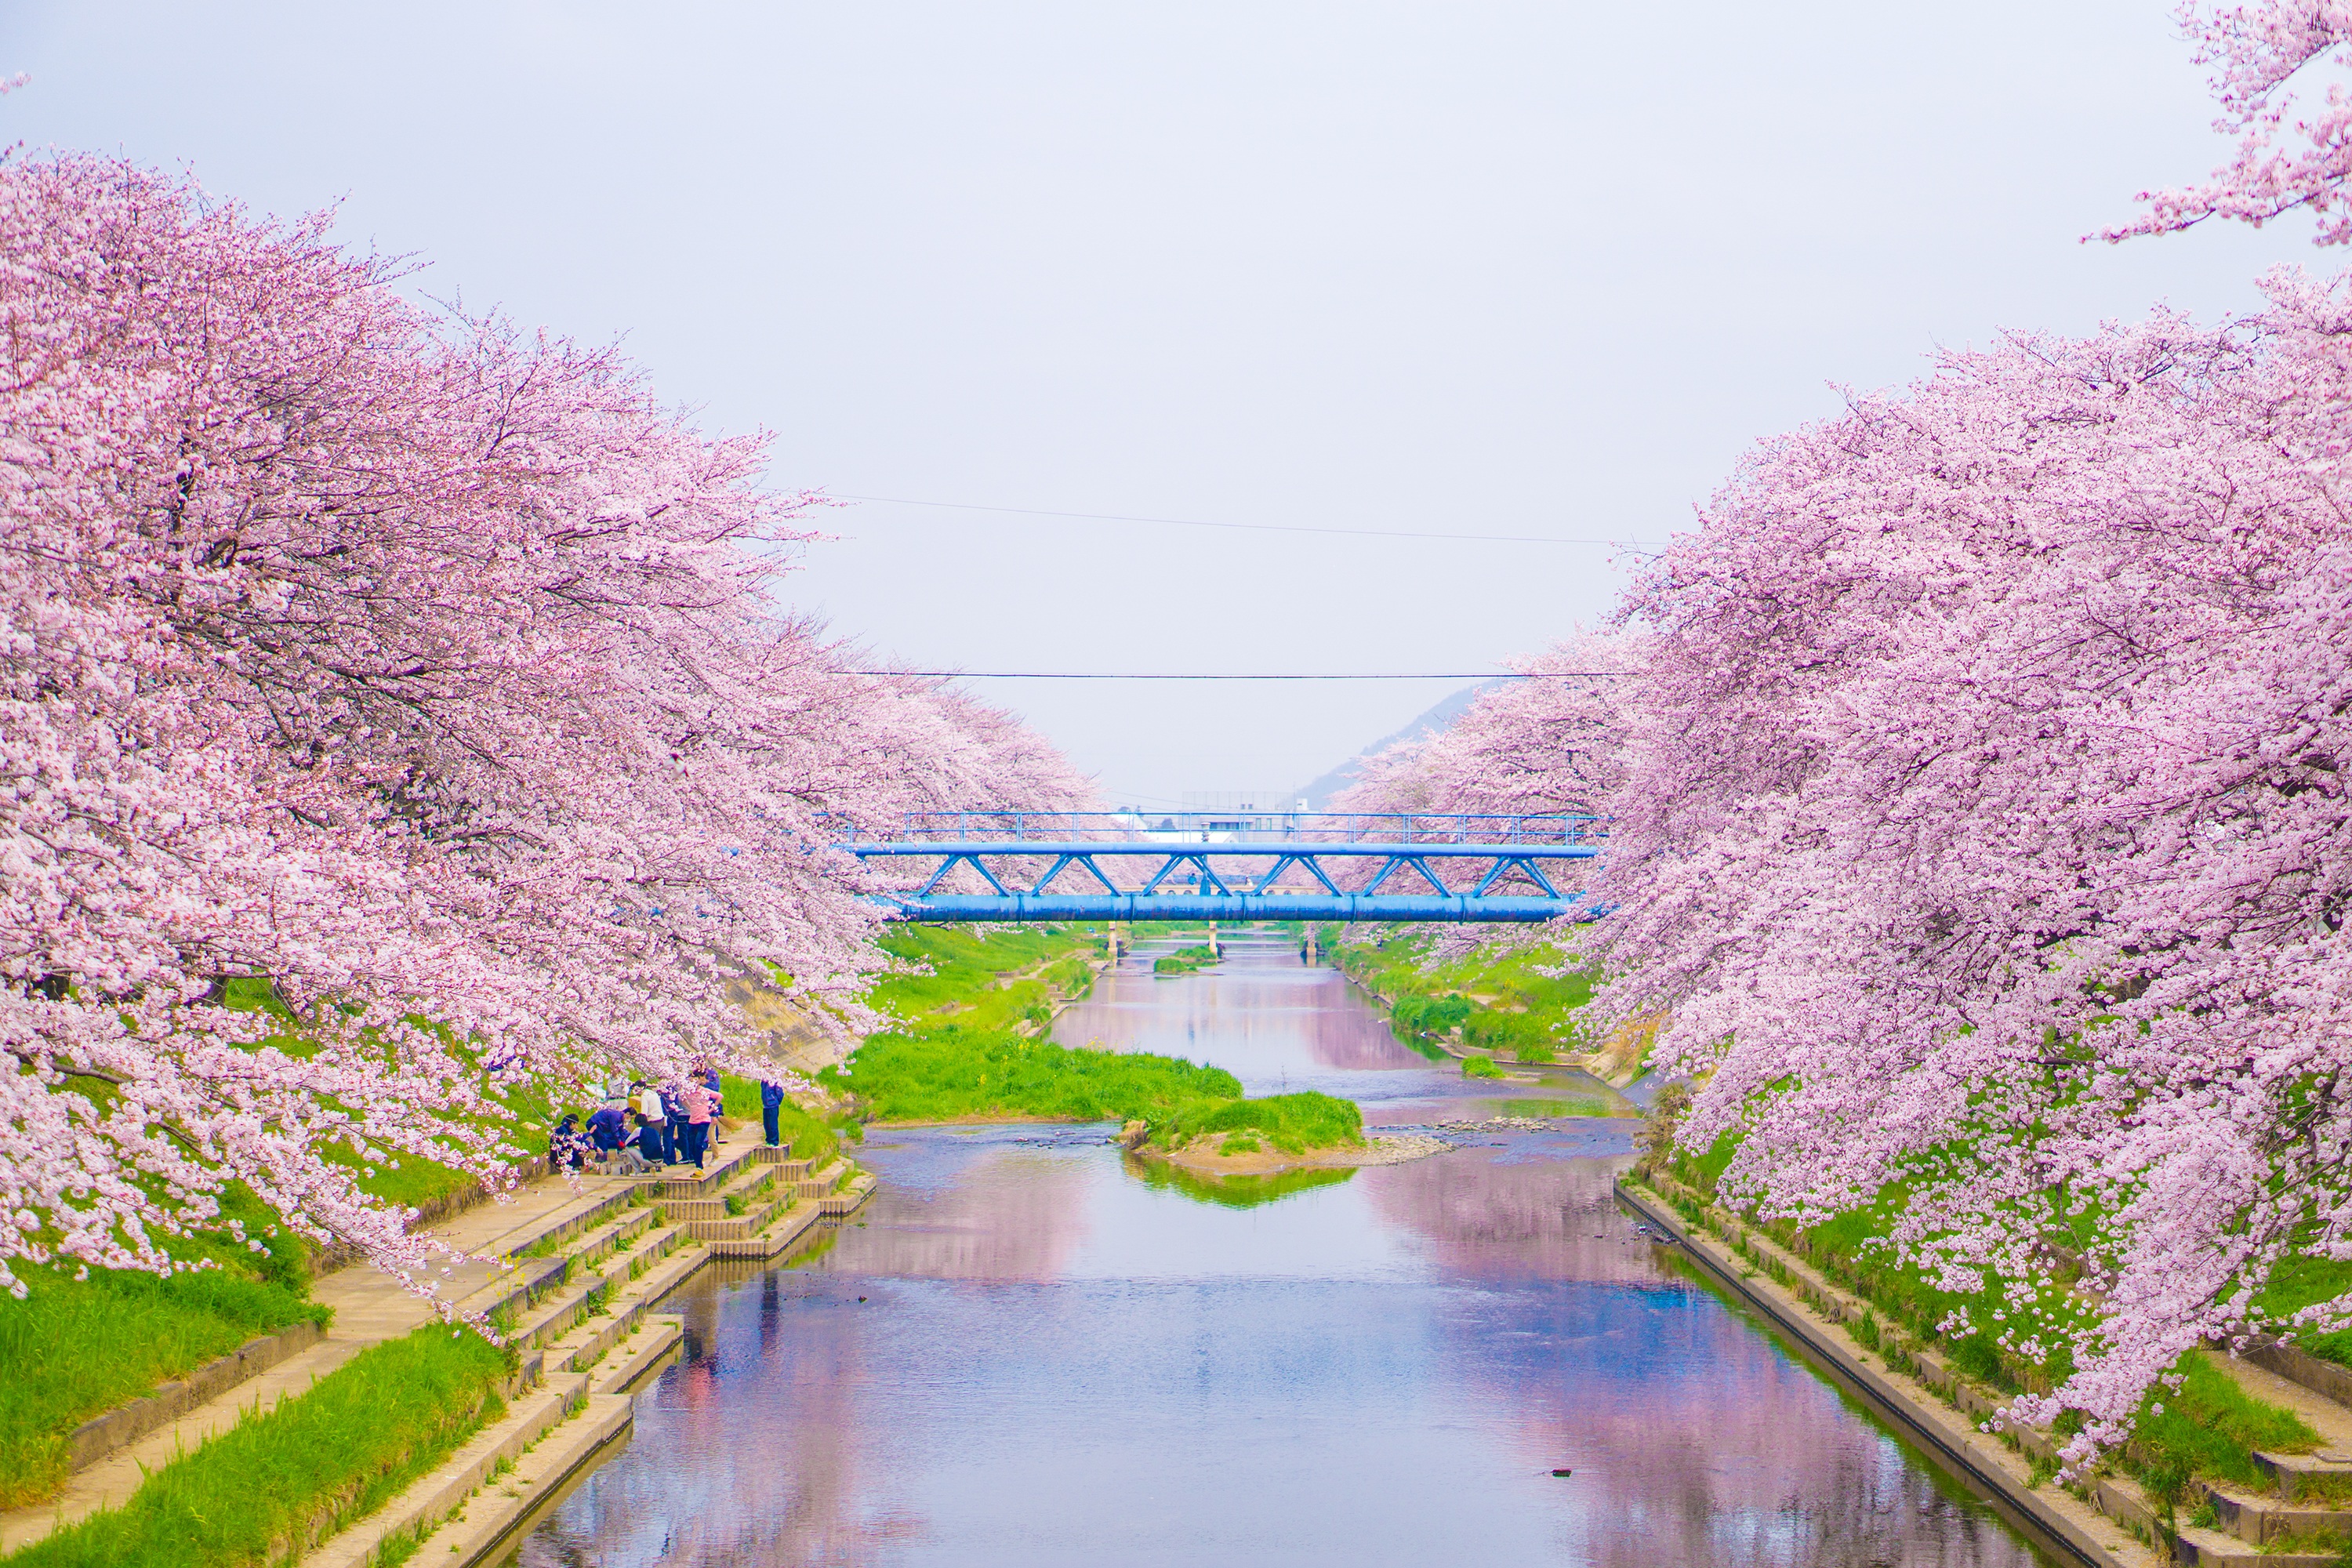
blossom, plant, flower, river, spring, green, natural, botany, japan, flora, cherry blossom, blue sky, beauty, cherry, breaux bridge, sakura flowers, link tree